Touch typing

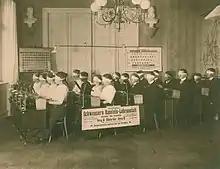
A 1910 promotional photograph touting touch typing instruction in a typing school. Mülheim, Germany

Touch typing (also called blind typing, or touch keyboarding) is a style of typing. Although the phrase refers to typing without using the sense of sight to find the keys—specifically, a touch typist will know their location on the keyboard through muscle memory—the term is often used to refer to a specific form of touch typing that involves placing the eight fingers in a horizontal row along the middle of the keyboard (the "home row") and having them reach for specific other keys. (Under this usage, typists who do not look at the keyboard but do not use home row either are referred to as hybrid typists.) Both two-handed touch typing and one-handed touch typing are possible.